Windsor Air Raid Shelter

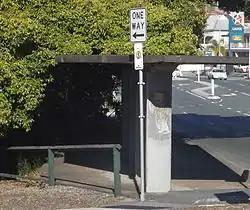
The shelter is directly adjacent to busy Lutwyche Road, 2015

Windsor Air Raid Shelter is a heritage-listed former air raid shelter at Lutwyche Road, Lutwyche, City of Brisbane, Queensland, Australia. It was designed by Frank Gibson Costello and built by Brisbane City Council. It was added to the Queensland Heritage Register on 6 April 2005.